Answer in natural language. Considering the relative positions, is brown colour box  shape square above or below blue two-seater sofa with green and blue cushions? Choose between the following options: below or above
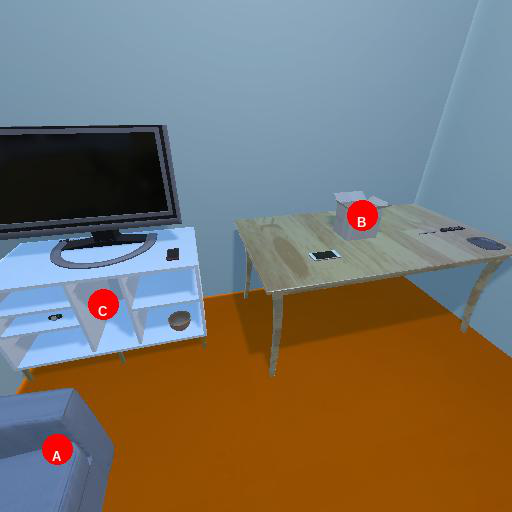
<answer>above</answer>